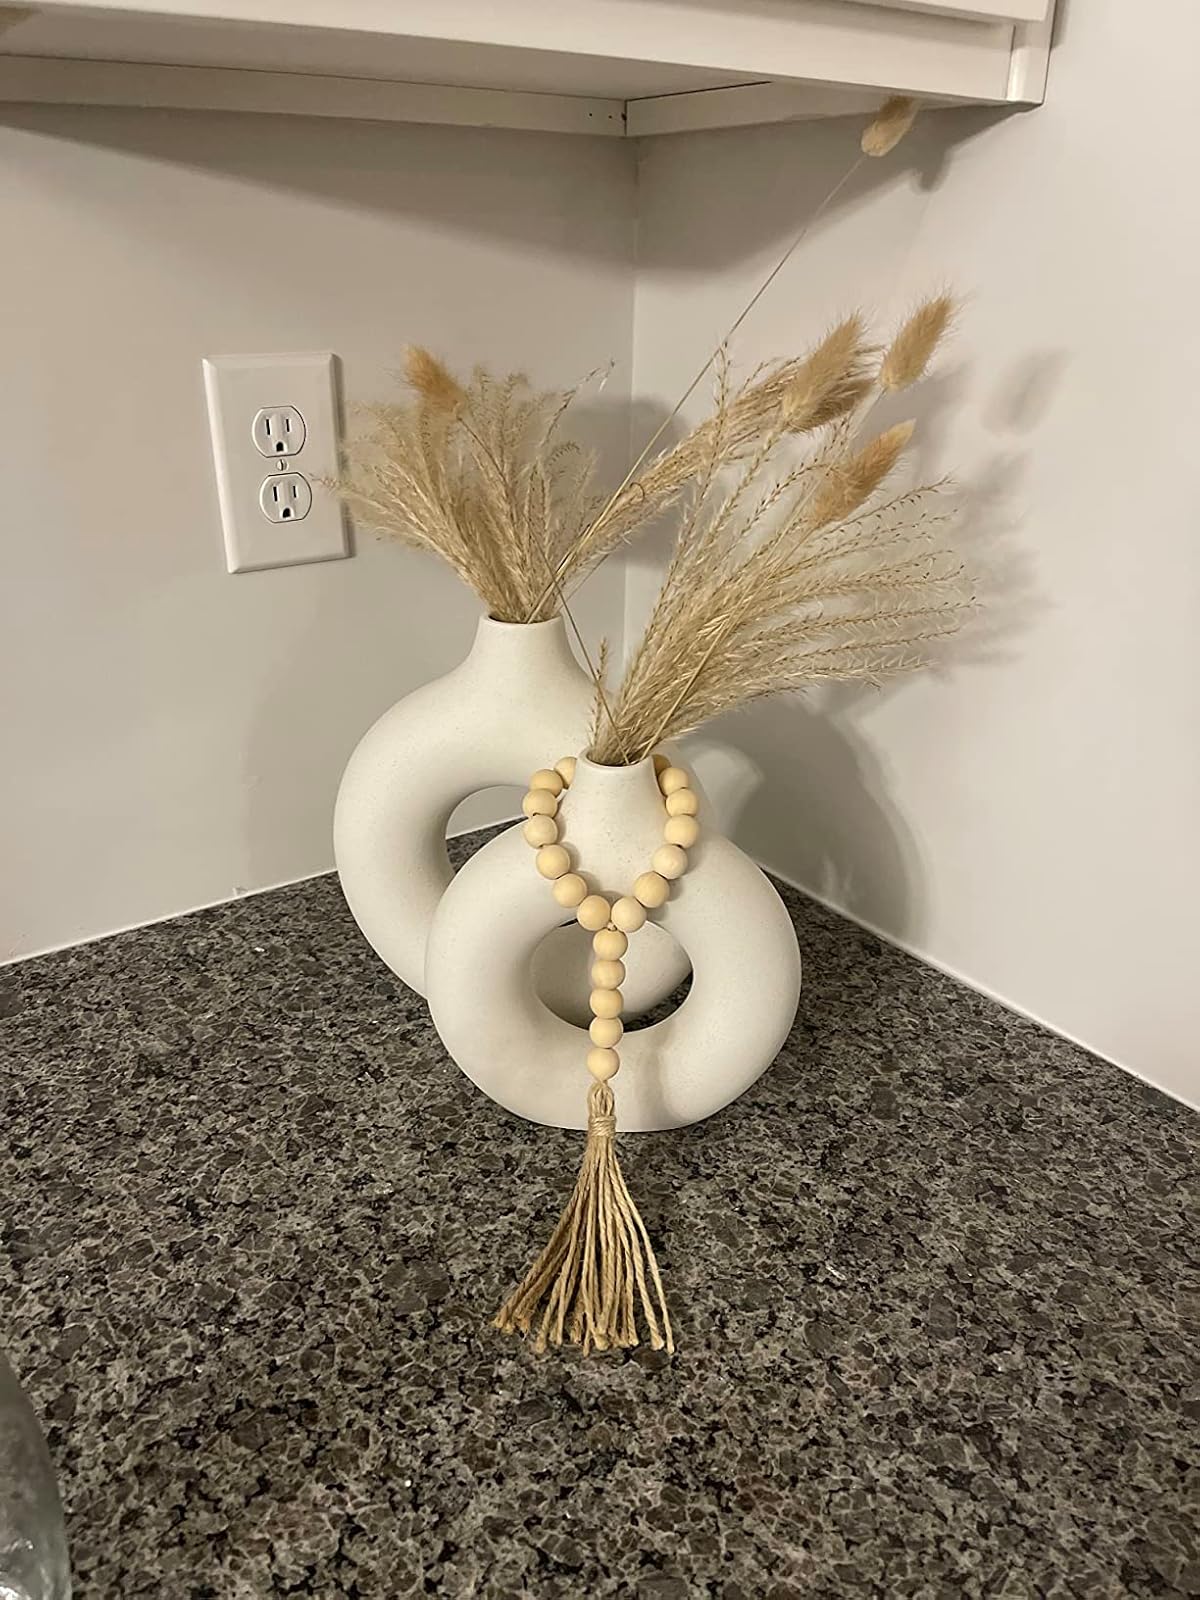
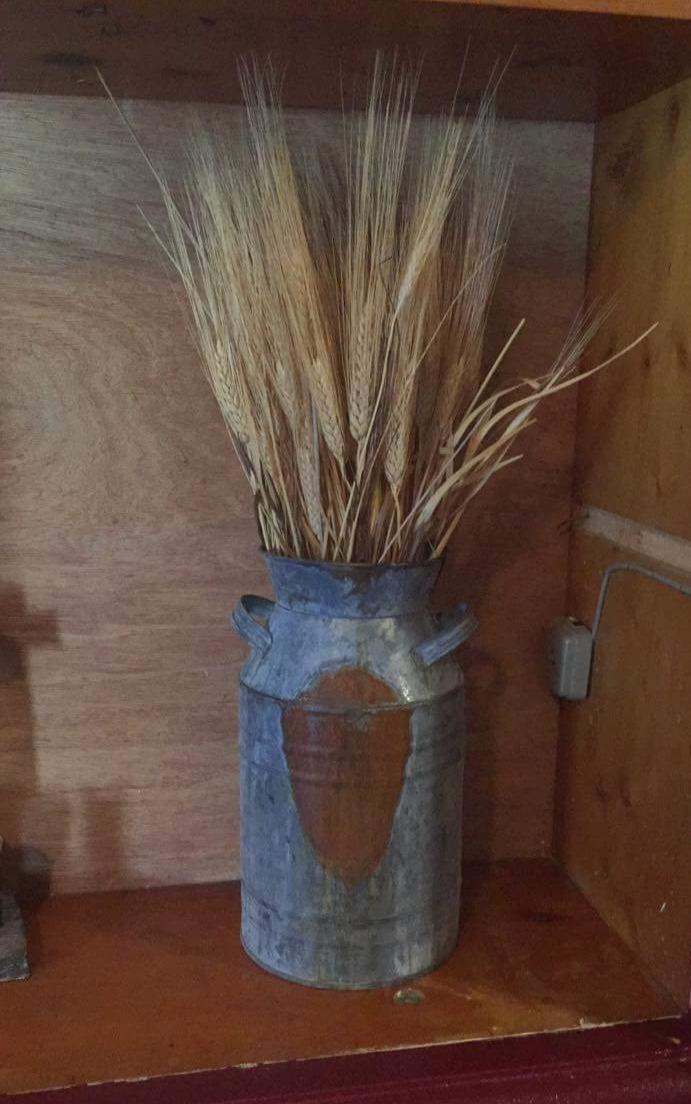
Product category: vase
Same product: no